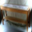
Label: couch